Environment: real
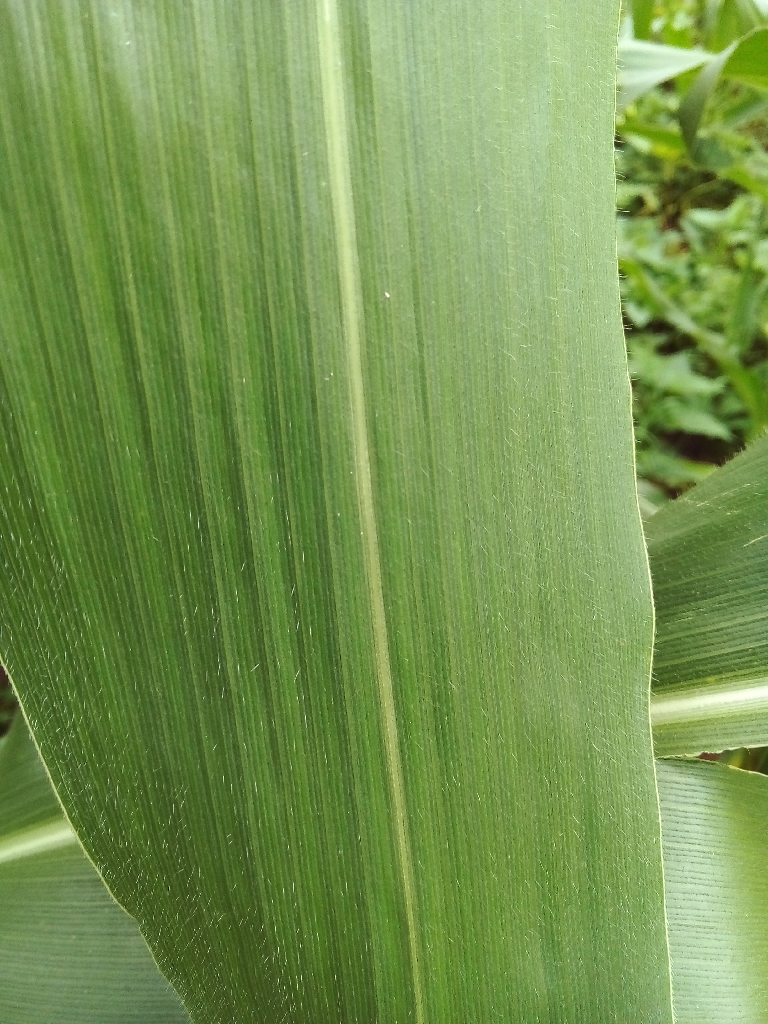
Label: healthy